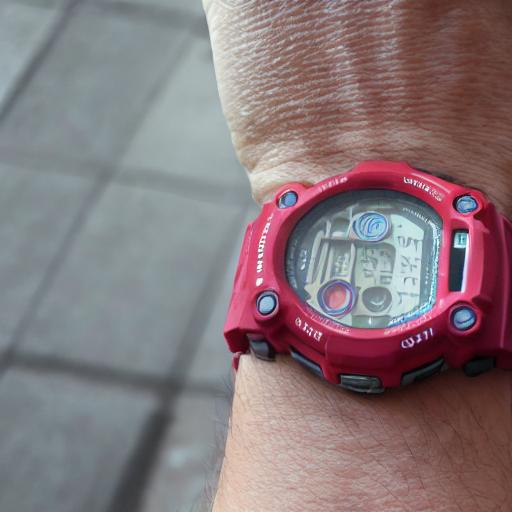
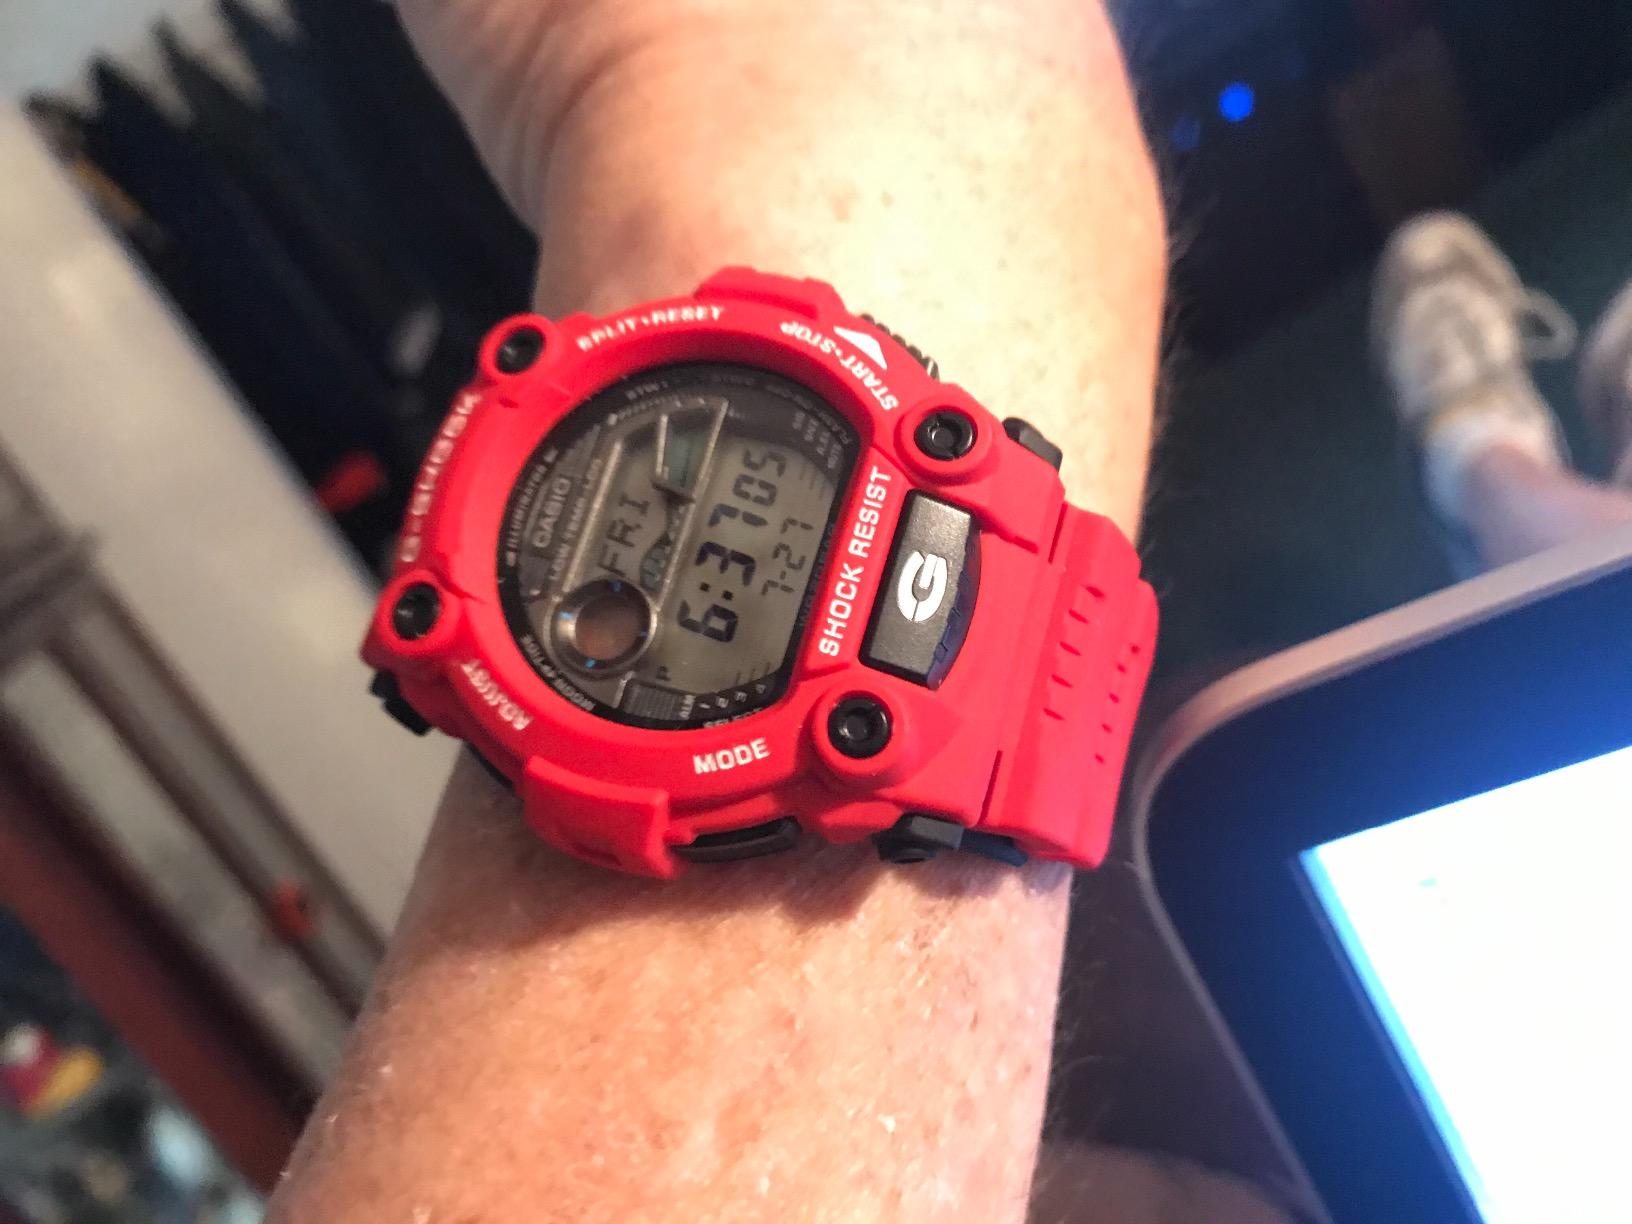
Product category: accessories_watch
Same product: no